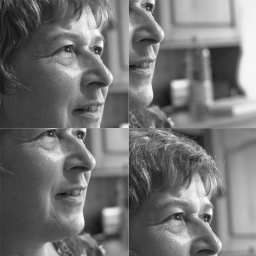
Sometimes in pieces of mirror you can deeply see the person - My mum